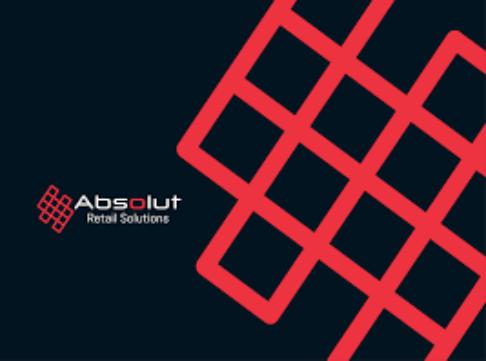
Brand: Absolut
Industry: Others